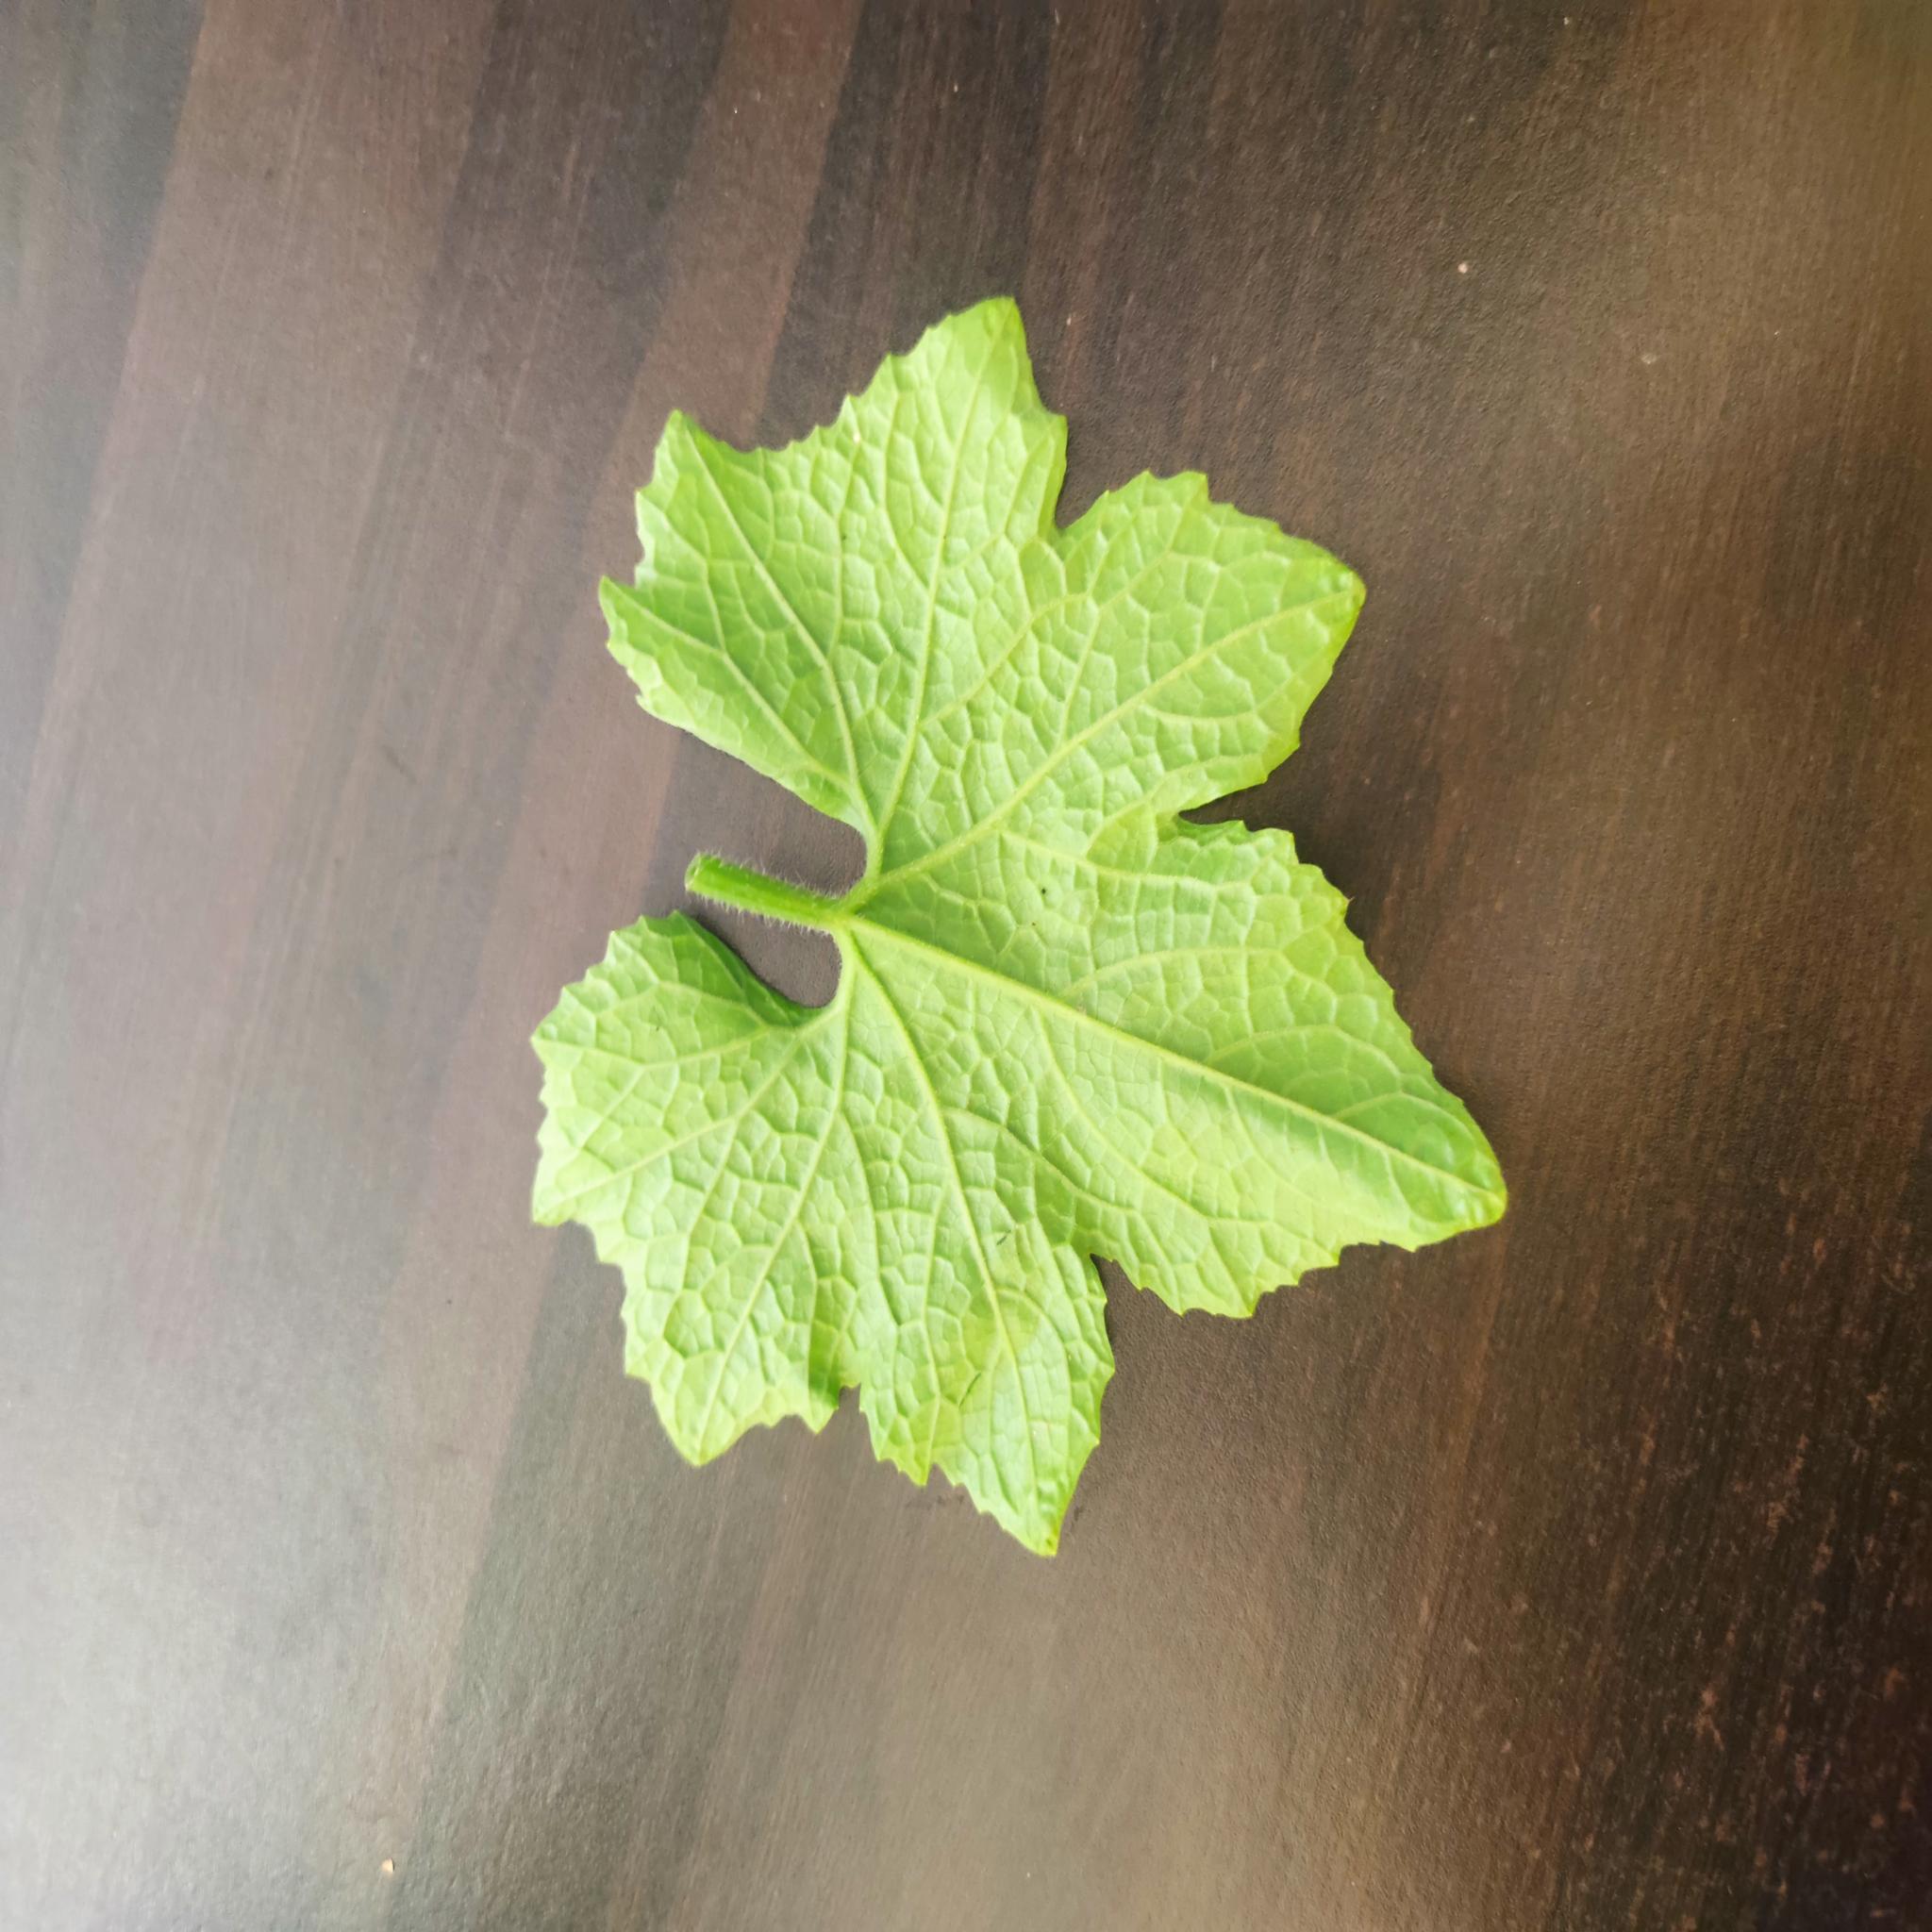
Label: Healthy